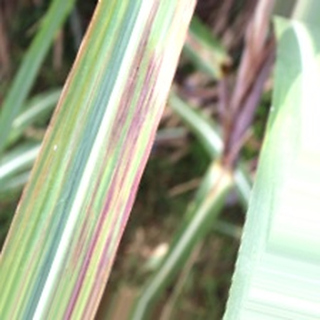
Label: sugarcane_bacterial_blight